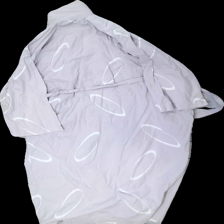
View: back
Type: Dress
Category: Ladies
Brand: Not in the list
Brand text on label: Kanebo
Colors: Pink, White
Material: 100% cotton
Pattern: Other
Cut: Regular
Season: All
Price range: 50-100
Recommended usage: Export
Comment: washed out